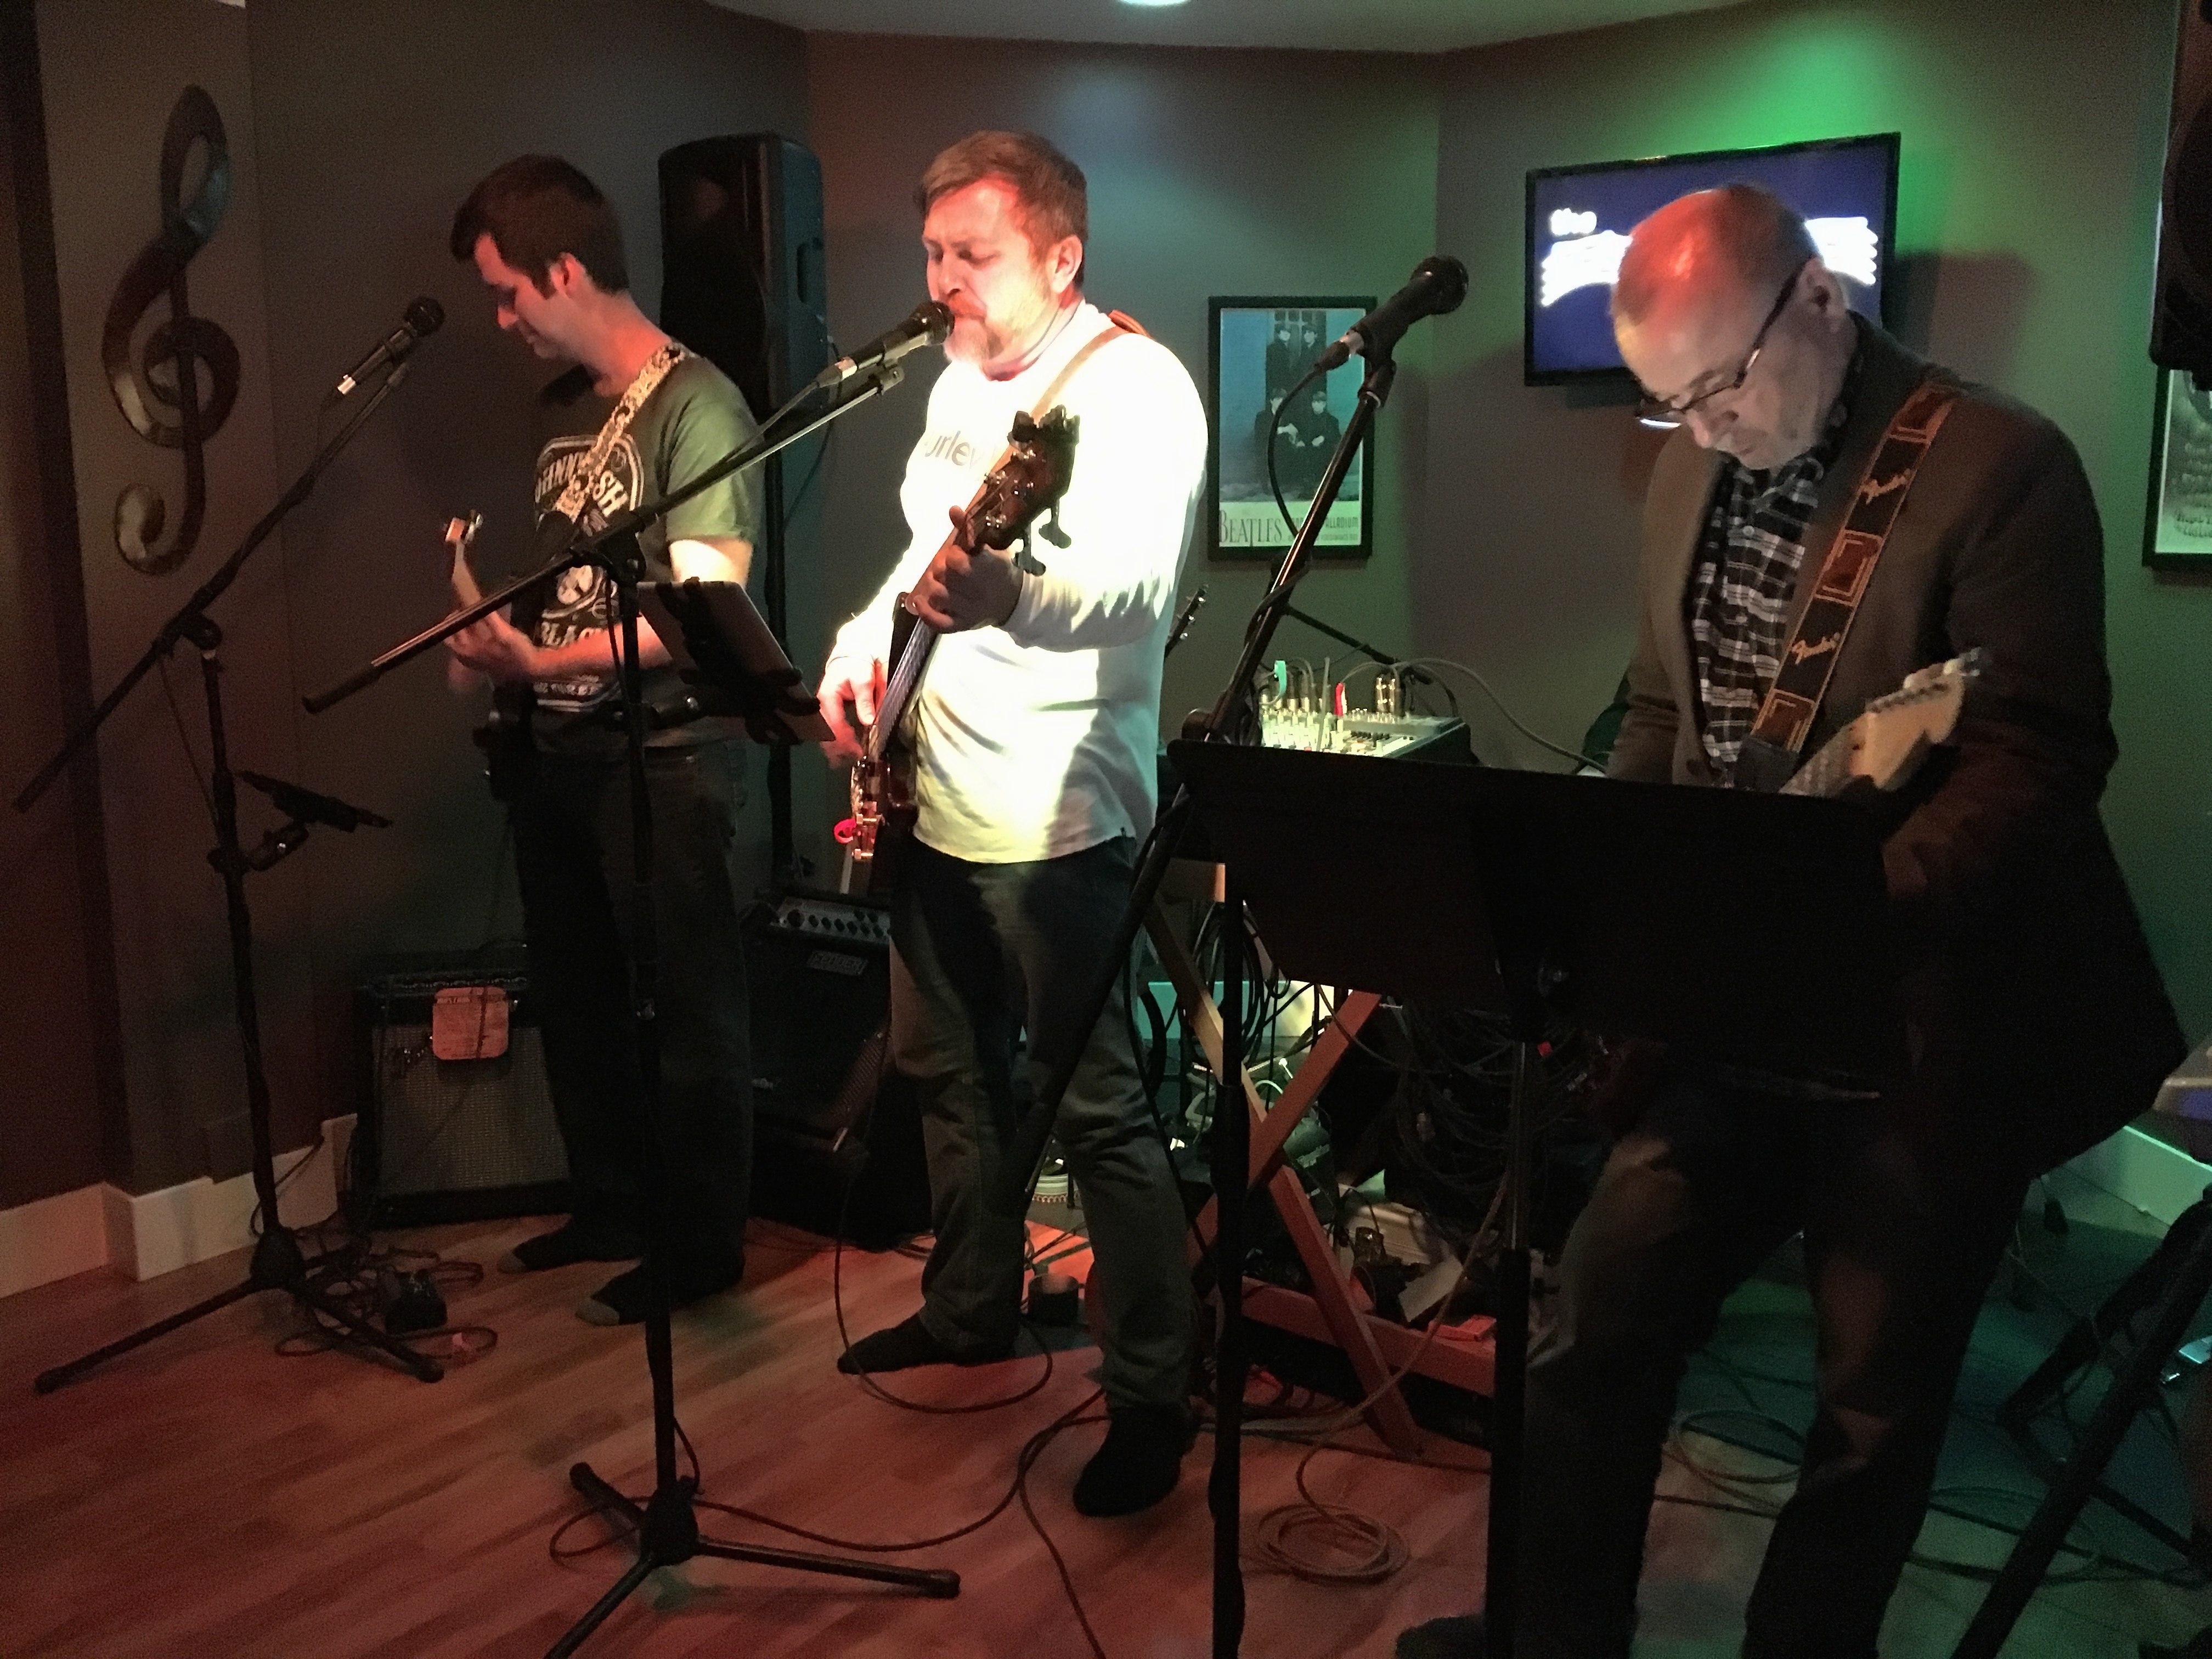
music, concert, musician, performance art, stage, performance, singing, entertainment, social group